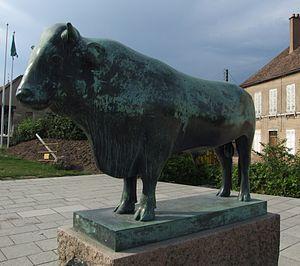
Taureau de Pompon, Saulieu, Bourgogne, FRANCE
François Pompon, né le 9 mai 1855 à Saulieu et mort le 6 mai 1933 à Paris, est un sculpteur français.
Saulieu est une commune française située dans le département de la Côte-d'Or en région Bourgogne-Franche-Comté.
Le musée François-Pompon est un musée d'archéologie, d'ethnologie, d'histoire et de beaux-arts à Saulieu, dans le département de la Côte-d'Or en Bourgogne-Franche-Comté. Il est consacré en grande partie au sculpteur animalier bourguignon François Pompon né à Saulieu le 9 mai 1855. Le musée est labellisé Musée de France.